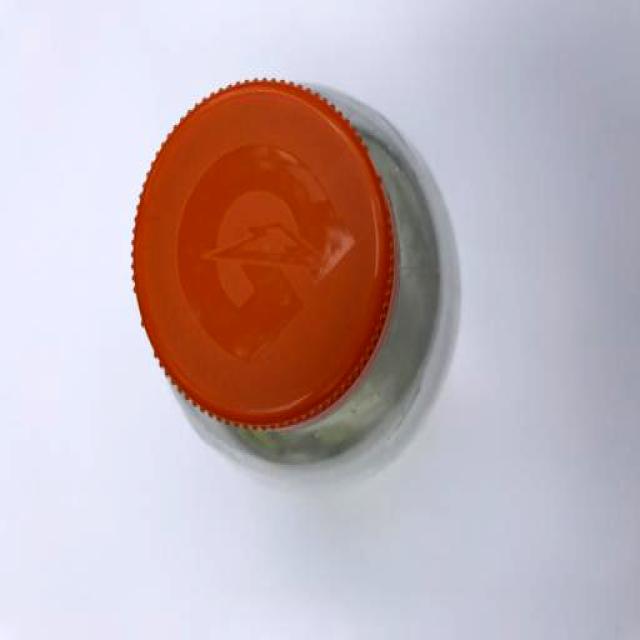
Label: Plastic